Hugh McGeehan

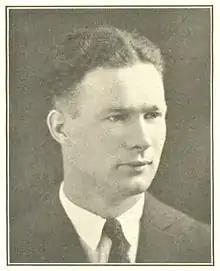
McGeehan pictured in "The Belle Air 1924", Villanova yearbook

Hugh Vincent McGeehan (June 8, 1894 – August 17, 1948) was an American college football player and coach. He served as the head football coach at Villanova College—now known as Villanova University—for one season, in 1923, compiling a record of 0–7–1. McGeehan's brother, Charles McGeehan was Villanova's head football coach in 1912.